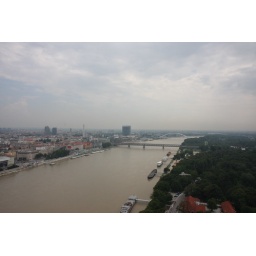
View from the bridge tower in Bratislava